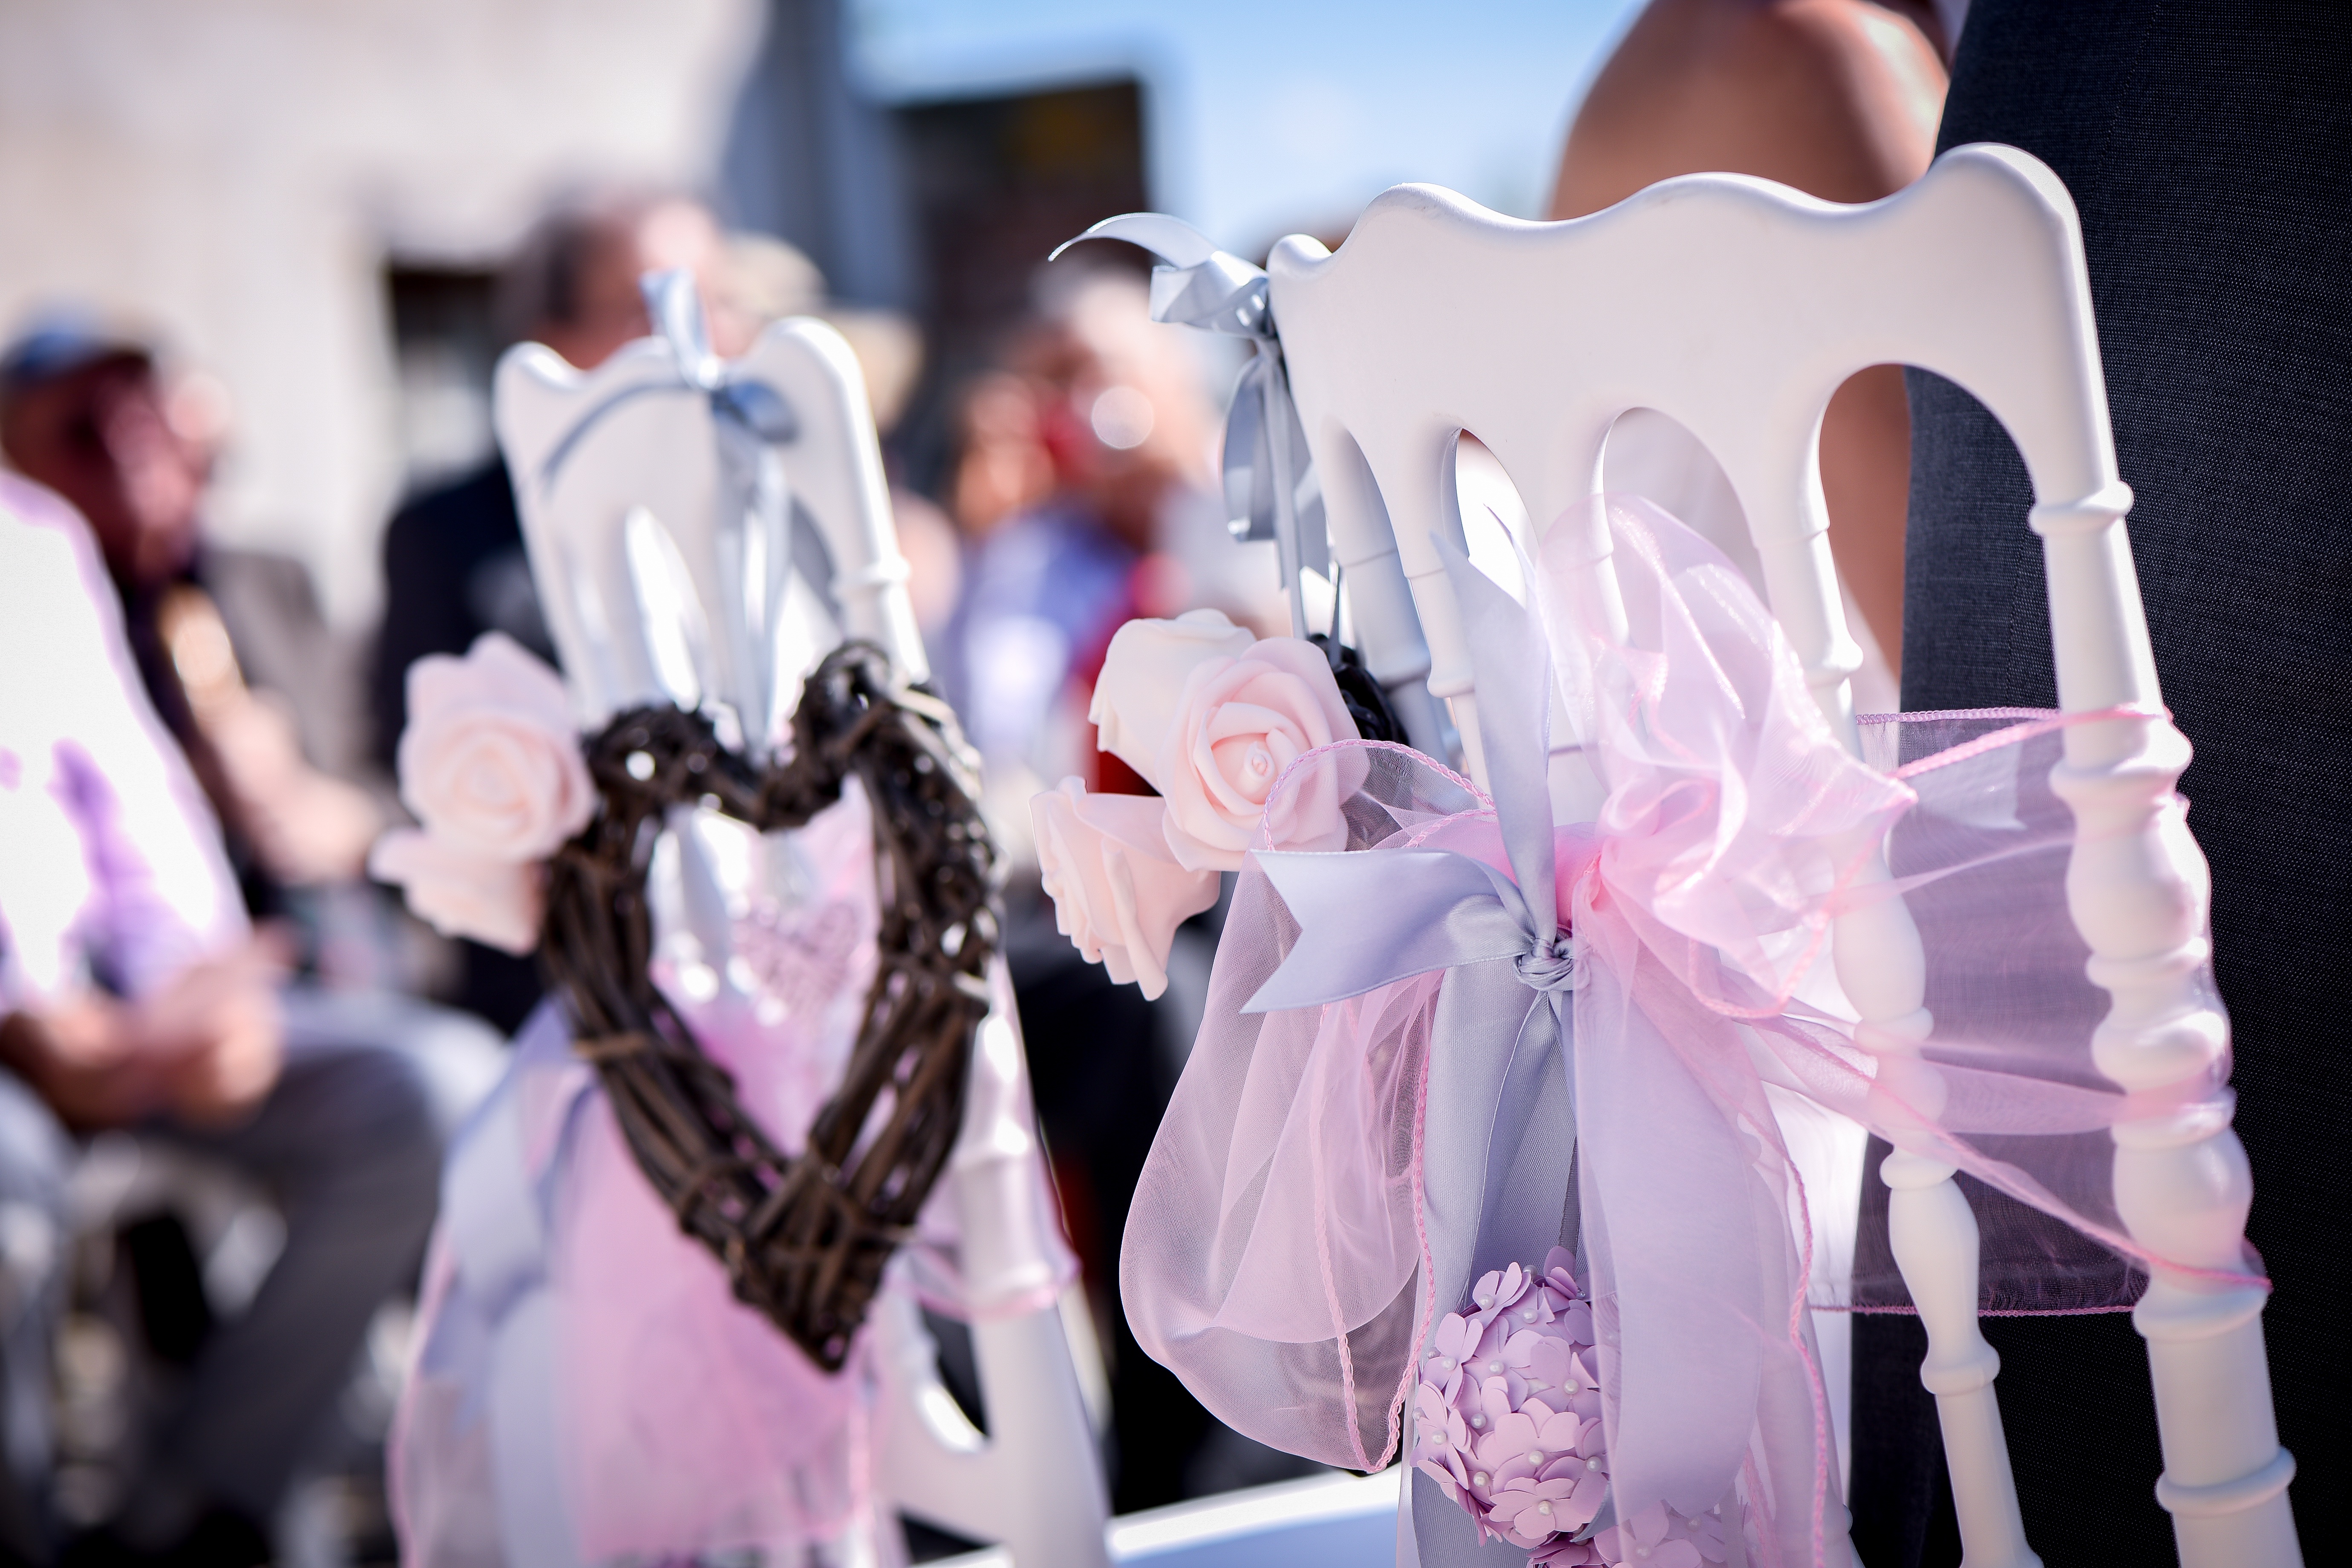
spring, fashion, clothing, pink, bride, ceremony, dress, costume